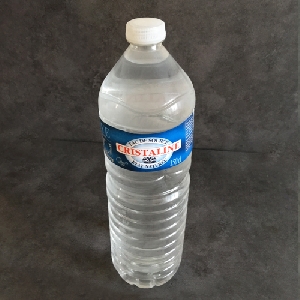
Waste category: plastic